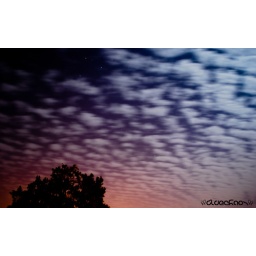
Right corner is illuminated by the moon light whereas the tree by a street light. long shutter shot.